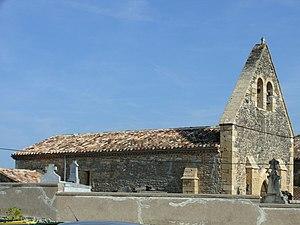
Paulhiac - Genibrède - Eglse - Ensemble
Paulhiac est une commune du sud-ouest de la France, située dans le département de Lot-et-Garonne.